Calvary at Lopérec

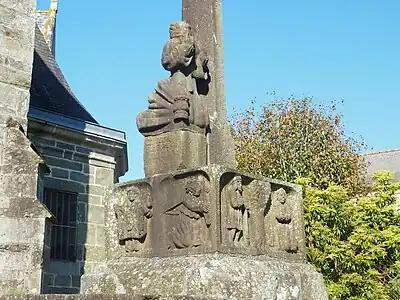

The four bas-reliefs that are on the west face include a depiction of St Veronica with her veil which carries an image of Jesus' face and a depiction of the carrying of the cross. The bas-relief on the south face depicts Mary Magdalene meeting with Jesus after his resurrection. The other two bas-reliefs depict the four Evangelists. The bas-reliefs were not the work of Fayet.